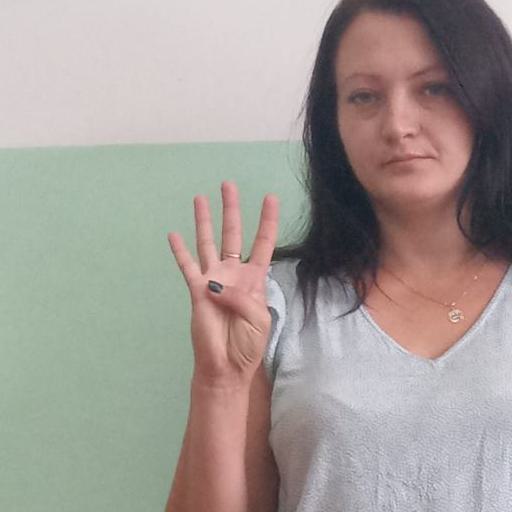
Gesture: four